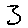
Label: 3